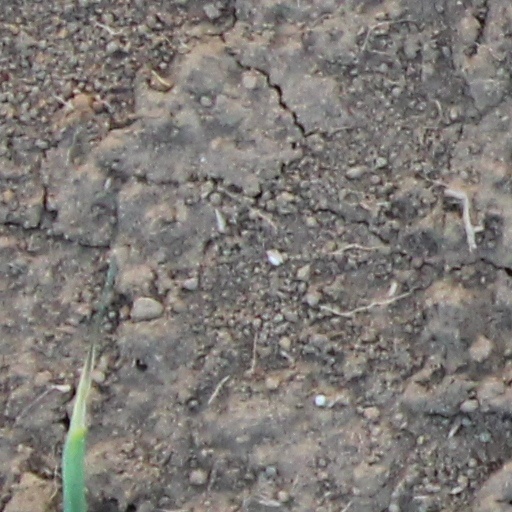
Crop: wheat